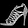
Label: Sandal